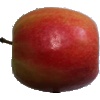
Label: apple_pink_lady